Augustin Novák

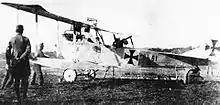
A Hansa Brandenburg C.I

He was immediately transferred to Flik 39, which was posted at Csíkszereda. On 1 June 1917, he posted a combat claim for an unconfirmed victory over another Farman. On the 21st, he scored his fourth confirmed win, yet another Farman, himself being shot down on the same day. On 8 July, he survived being shot down again, this time by Lieutenant Gheorghe Mihăilescu; his observer was killed, while he was injured. In August, he won his second silver medal for Bravery, First Class. When his unit was shifted to northern Italy to fight in the Battle of Caporetto, he scored his fifth aerial victory, shooting down an Italian reconnaissance craft on 11 November 1917.